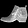
Label: Ankle boot